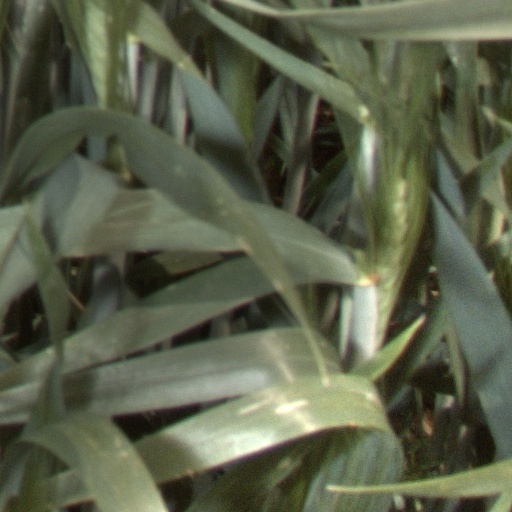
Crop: wheat